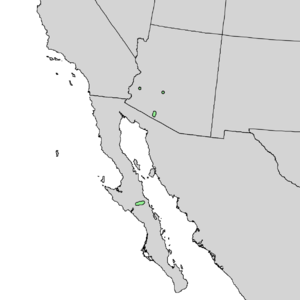
Quercus ajoensis est une espèce d'arbres du sous-genre Quercus et de la section Quercus. L'espèce est présente au Mexique et aux États-Unis.